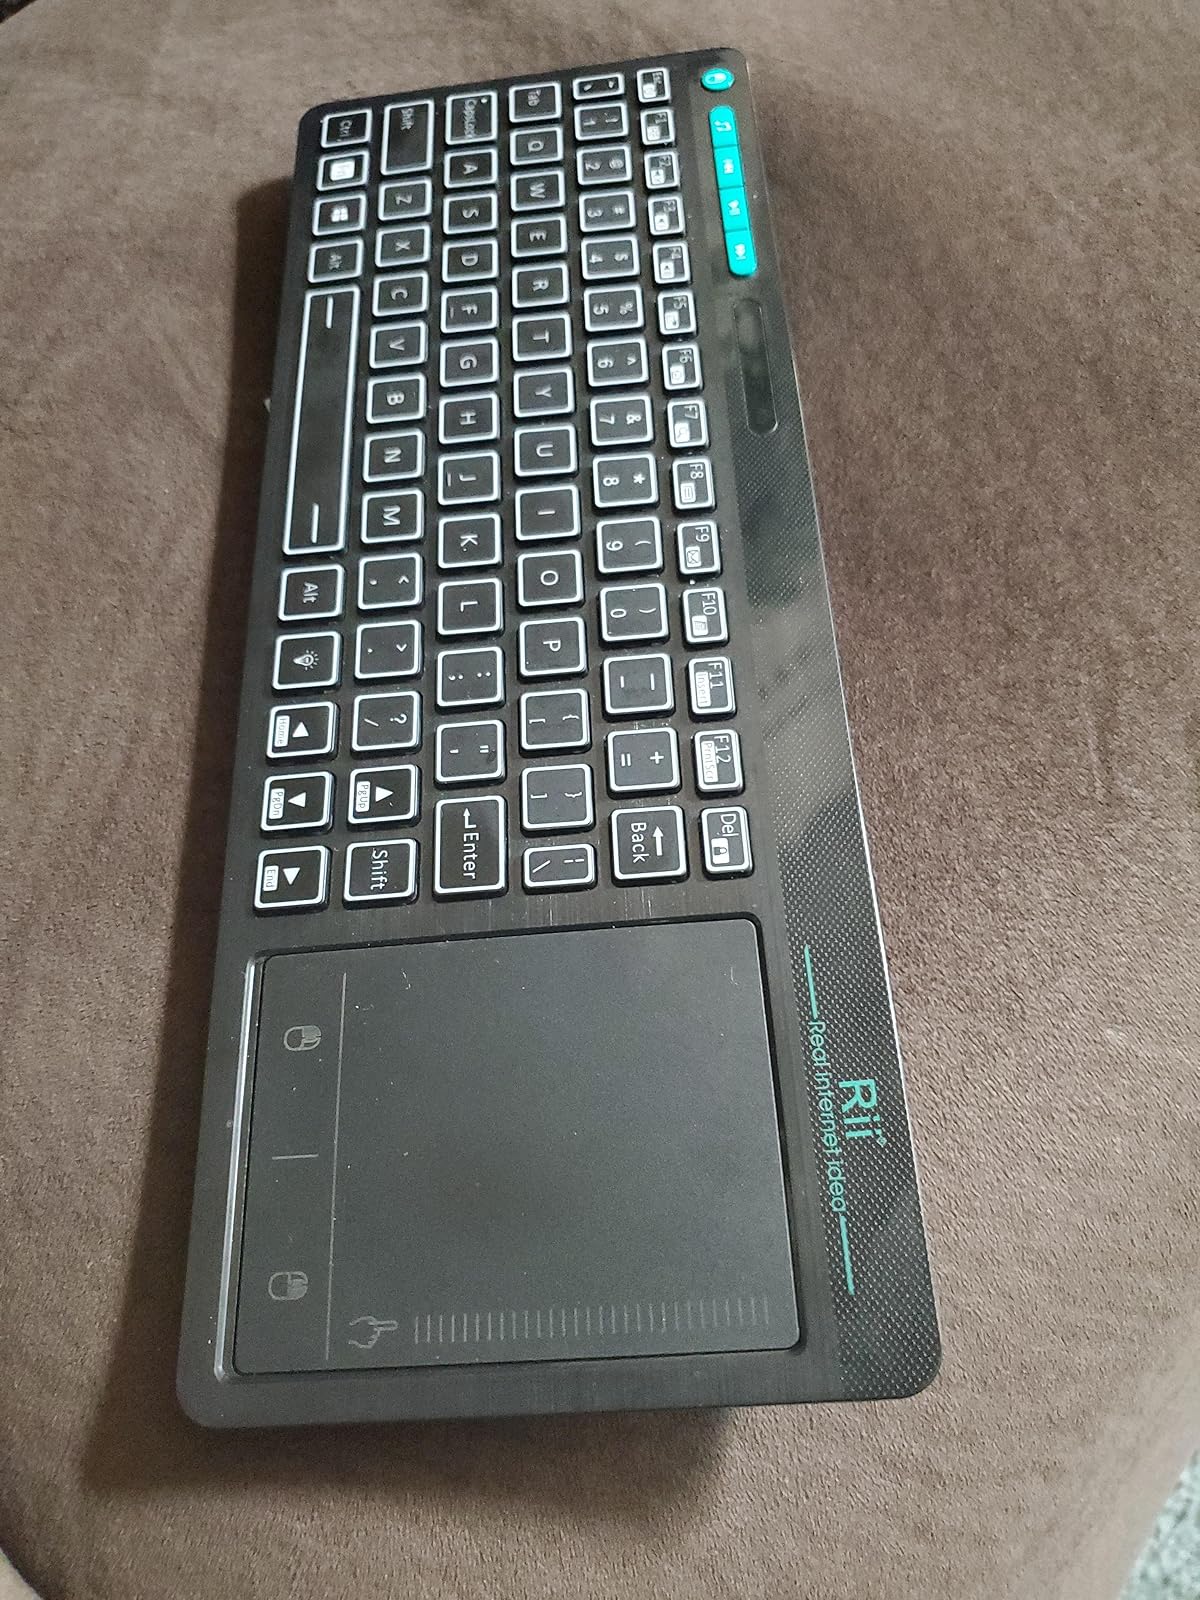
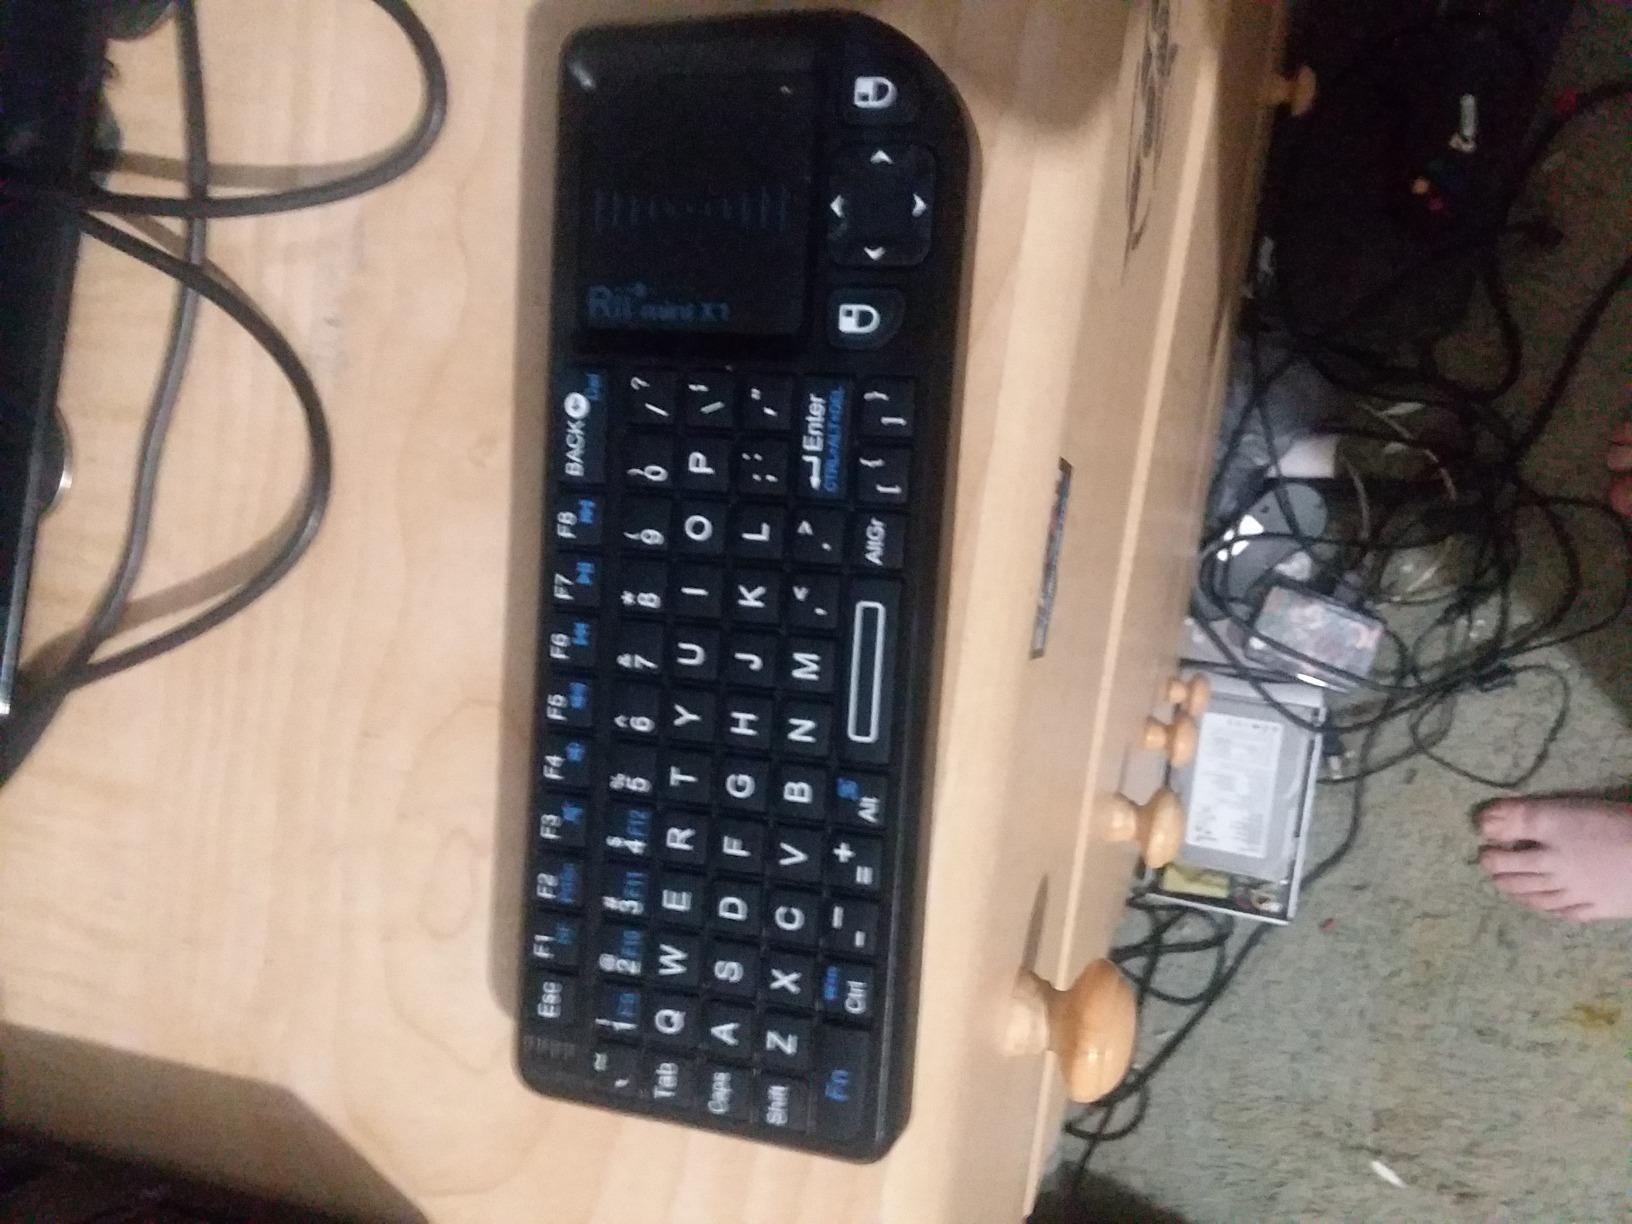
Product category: keyboard
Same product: no